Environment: real
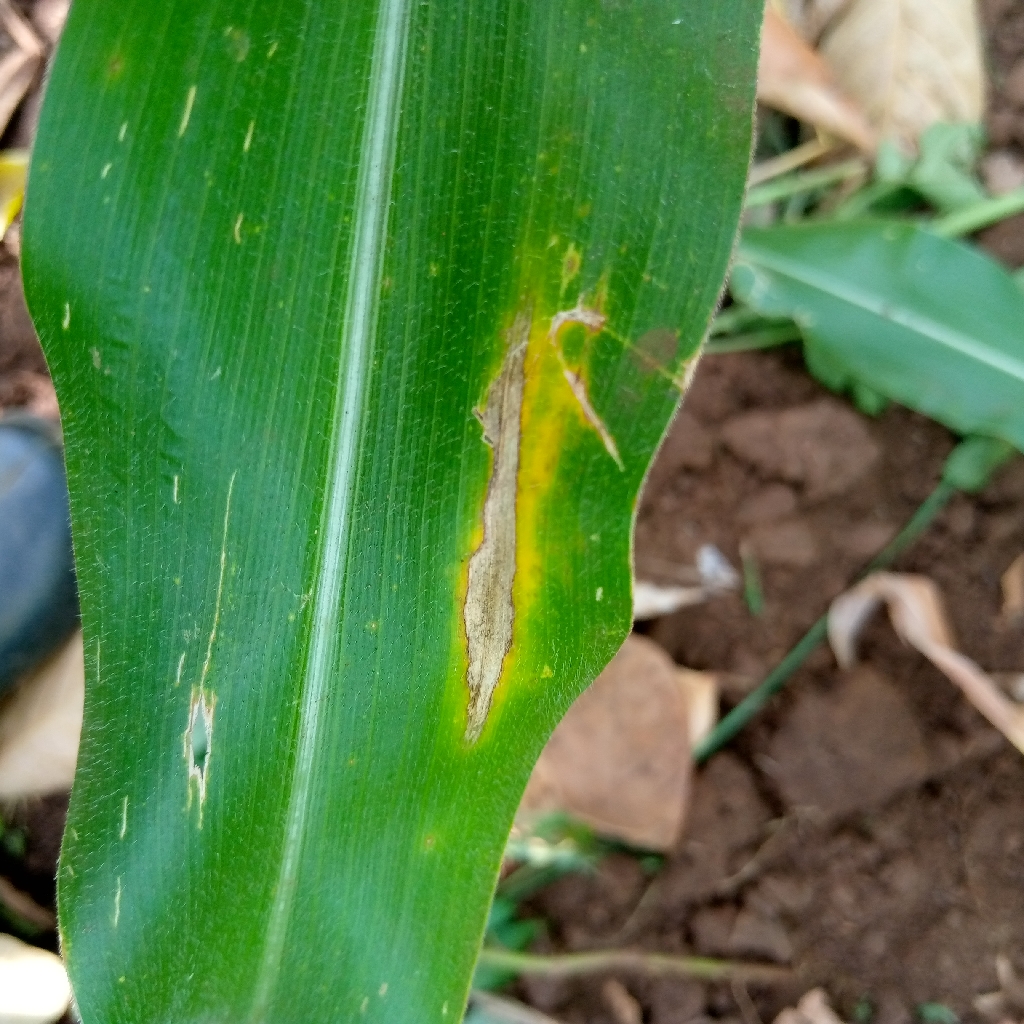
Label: northern_corn_leaf_blight